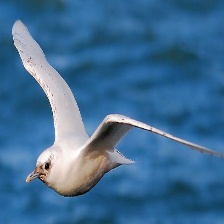
Species: IVORY GULL
Scientific name: PAGOPHILA EBURNEA